Lunokhod programme

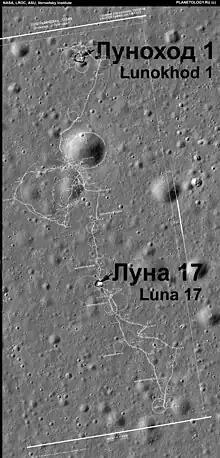
"Luna 17" and "Lunokhod 1" landing site photographed by LRO

Until 2010, the final location of "Lunokhod 1" was uncertain by a few kilometers. Lunar laser ranging experiments had failed to detect a return signal from its retroreflector since the 1970s. On March 17, 2010, Albert Abdrakhimov found both the lander and the rover in Lunar Reconnaissance Orbiter image M114185541RC. On April 22, Tom Murphy (UCSD) and Russet McMillan at the Apache Point Observatory detected the robot's retroreflector using the Apache Point telescopic pulsed-laser rangefinder.